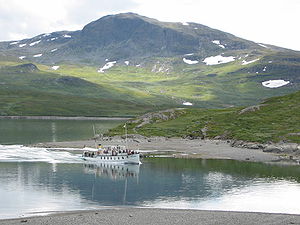
Bygdin
Bygdin er en sø i Jotunheimen i Vang kommune i Oppland fylke i Norge. Bygdin er reguleret som magasin for Øvre Vinstra kraftværk, med reguleringshøjde mellem 1.048 og 1.057 moh. Søen har et areal på ca. 40 km², og den er lang og smal – i luftlinje 25 km lang. Største dypde er 215 m.